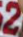
Number: 2